Open-hearth furnace

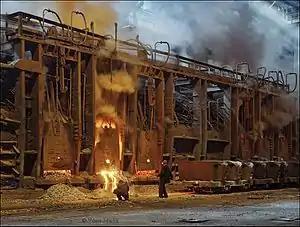
Open hearth furnace workers at the Zaporizhstal steel mill in Ukraine taking a steel sample, c. 2012

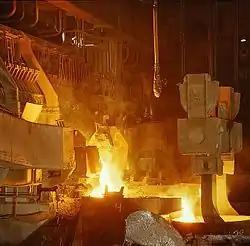
Tapping open-hearth furnace, VEB Rohrkombinat Riesa, East Germany, 1982

An open-hearth furnace or open hearth furnace is any of several kinds of industrial furnace in which excess carbon and other impurities are burnt out of pig iron to produce steel. Because steel is difficult to manufacture owing to its high melting point, normal fuels and furnaces were insufficient for mass production of steel, and the open-hearth type of furnace was one of several technologies developed in the nineteenth century to overcome this difficulty. Compared with the Bessemer process, which it displaced, its main advantages were that it did not embrittle the steel from excessive nitrogen exposure, was easier to control, and permitted the melting and refining of large amounts of scrap iron and steel.